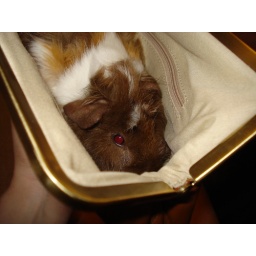
theres a guinea pig in my bag